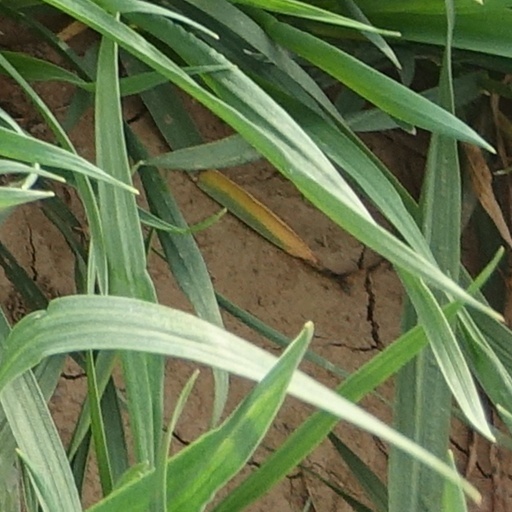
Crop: wheat